Markt Schwaben

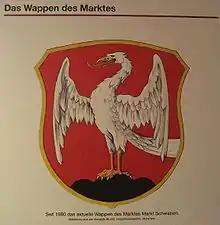
Coat of arms from Munich archive

Markt Schwaben's arms might heraldically be described thus: In gules upon a three-knolled hill sable a falcon with wings outstretched argent armed Or. The official blazon in German, however ("In Rot auf schwarzem Dreiberg ein golden bewehrter silberner Falke"), makes no mention of how the falcon's beak and tongue are to be coloured ("bewehrter" refers to the claws), and indeed, two variant coats of arms are in use. In one version, both are golden, and in the other, both are white. There is no official word as to which is right.